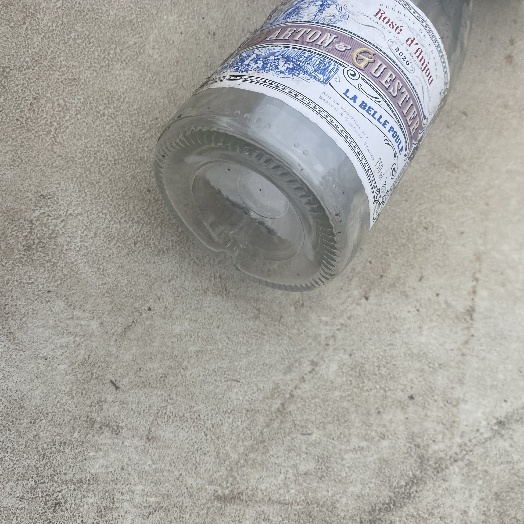
Label: Glass